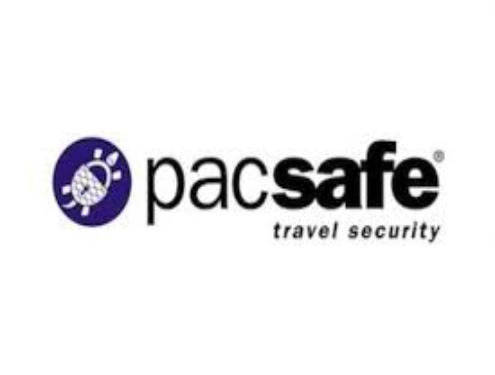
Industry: Clothes